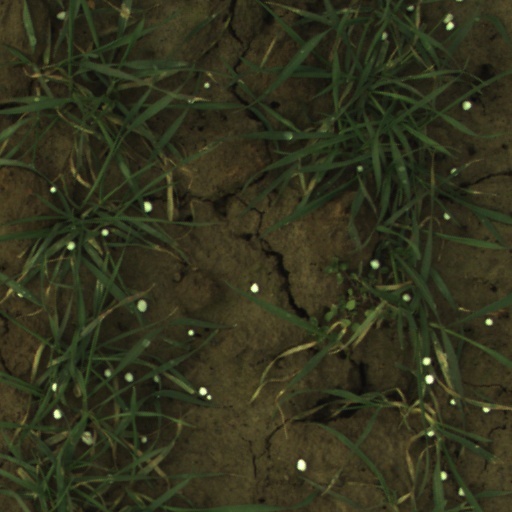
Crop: wheat